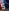
Number: 5